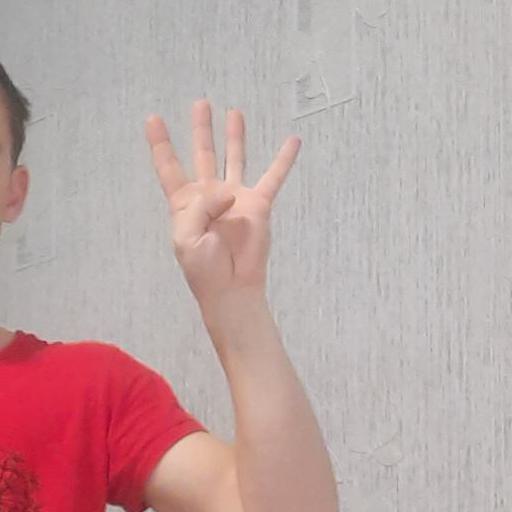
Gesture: four